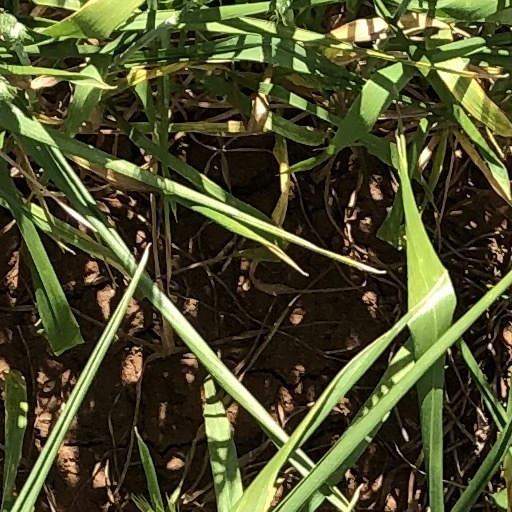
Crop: wheat